Alexandre Lenoir

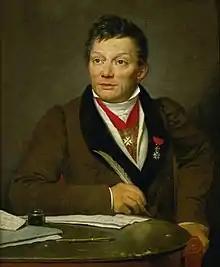
Portrait by Jacques-Louis David (1815–1817)

Marie Alexandre Lenoir (27 December 1761 – 11 June 1839) was a French archaeologist. Self-taught, he devoted himself to saving France's historic monuments, sculptures and tombs from the ravages of the French Revolution, notably those of Saint-Denis and Sainte-Geneviève.